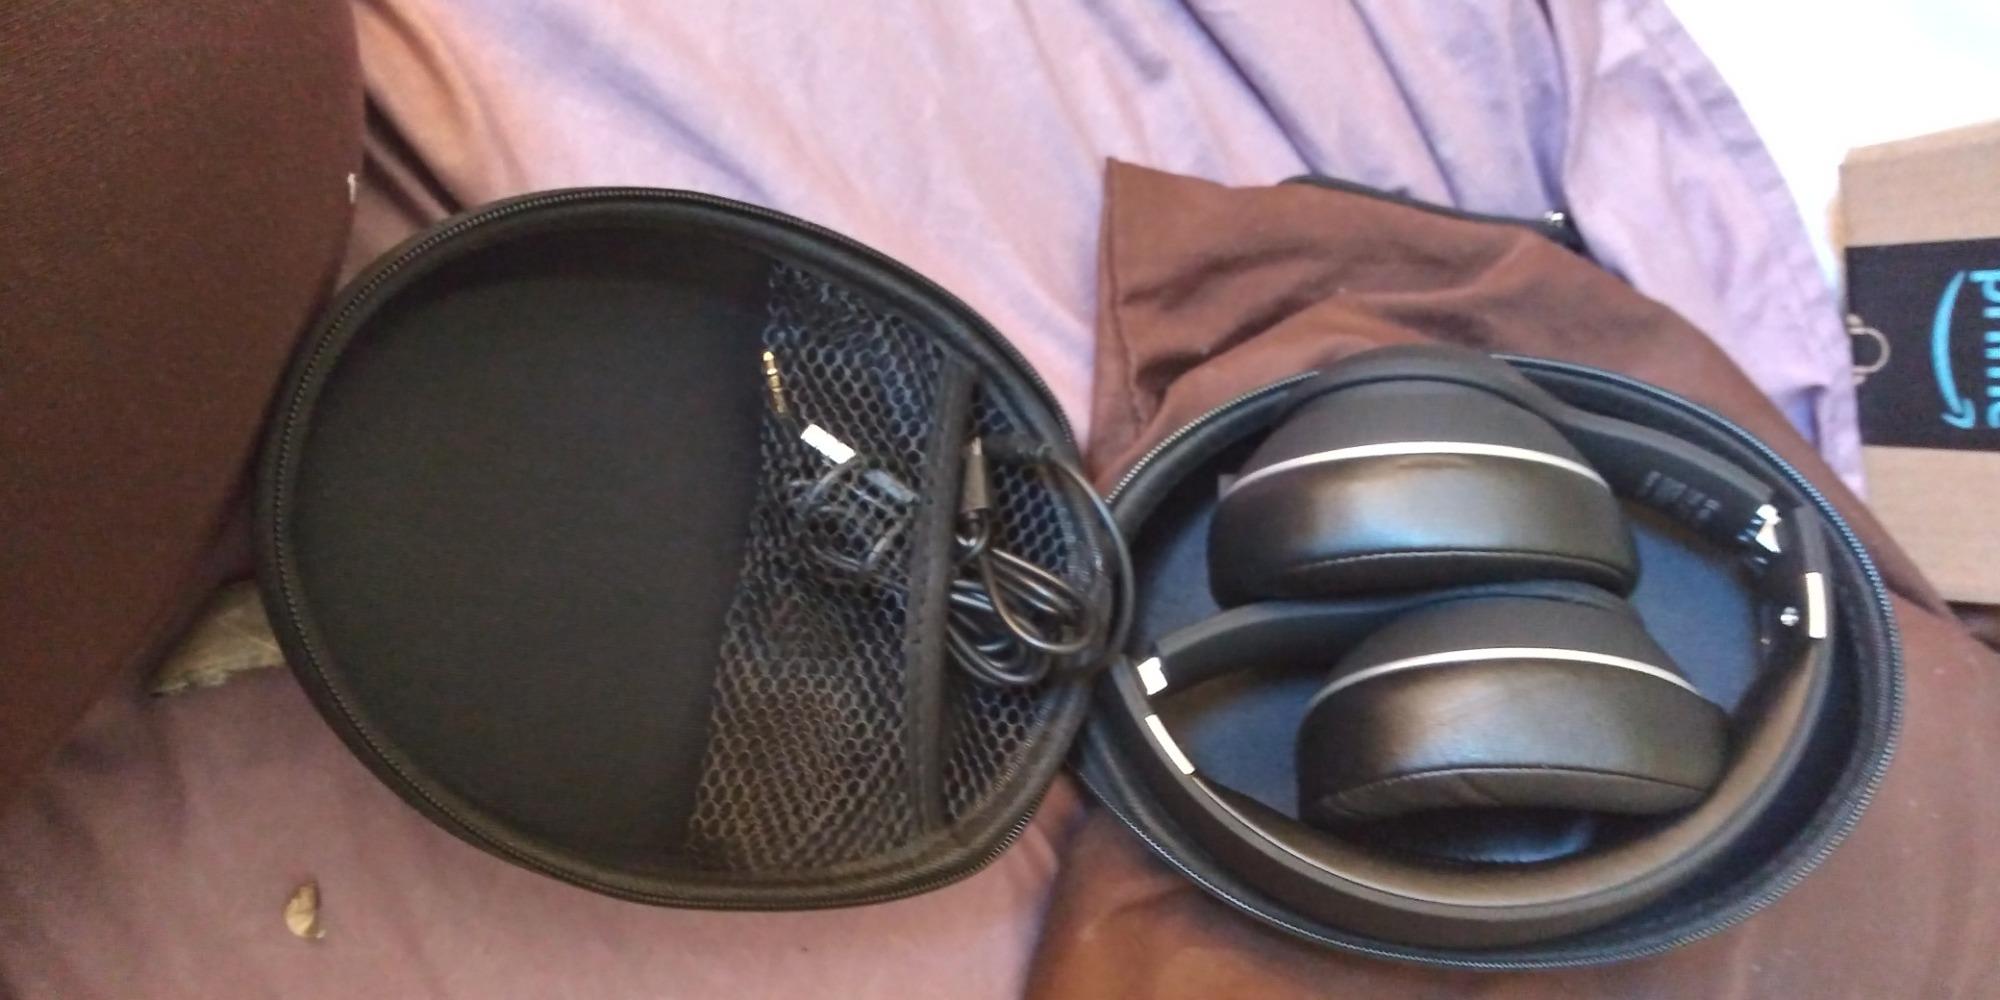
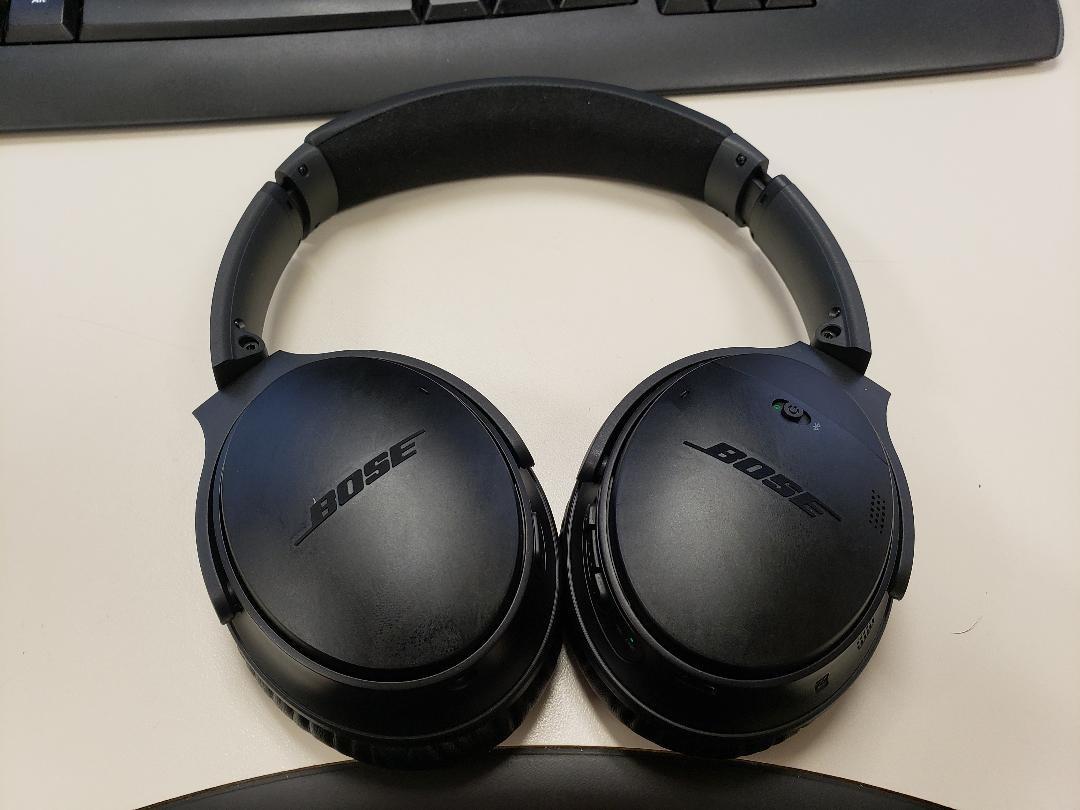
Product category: headphones
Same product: no